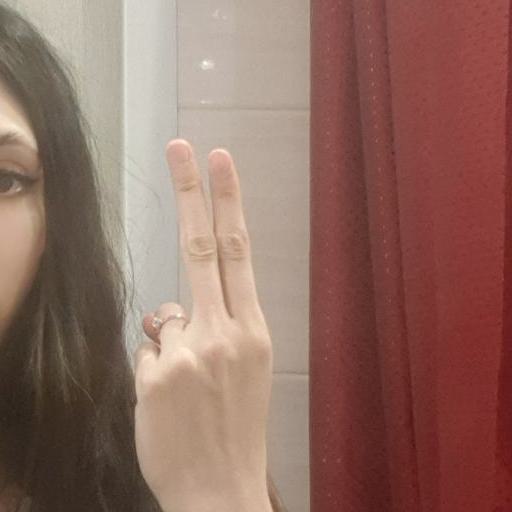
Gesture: two_up_inverted